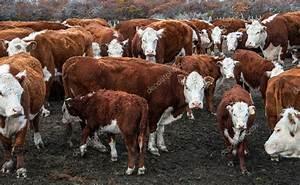
cow